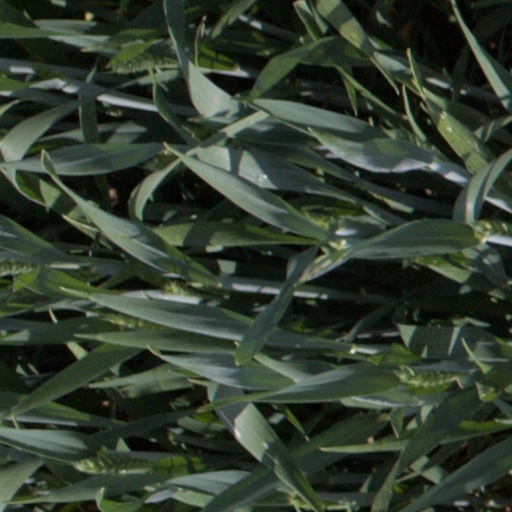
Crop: wheat